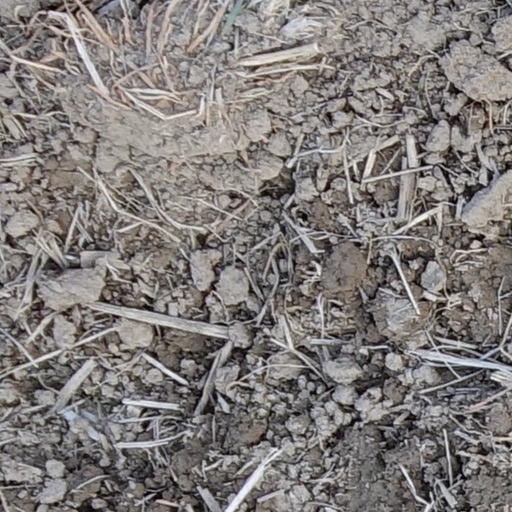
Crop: wheat